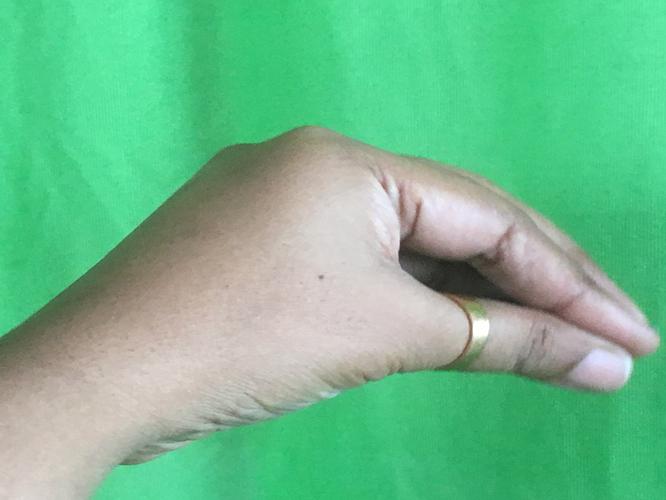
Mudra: Mukulam
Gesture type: single_hand